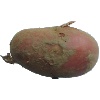
Label: red_potato